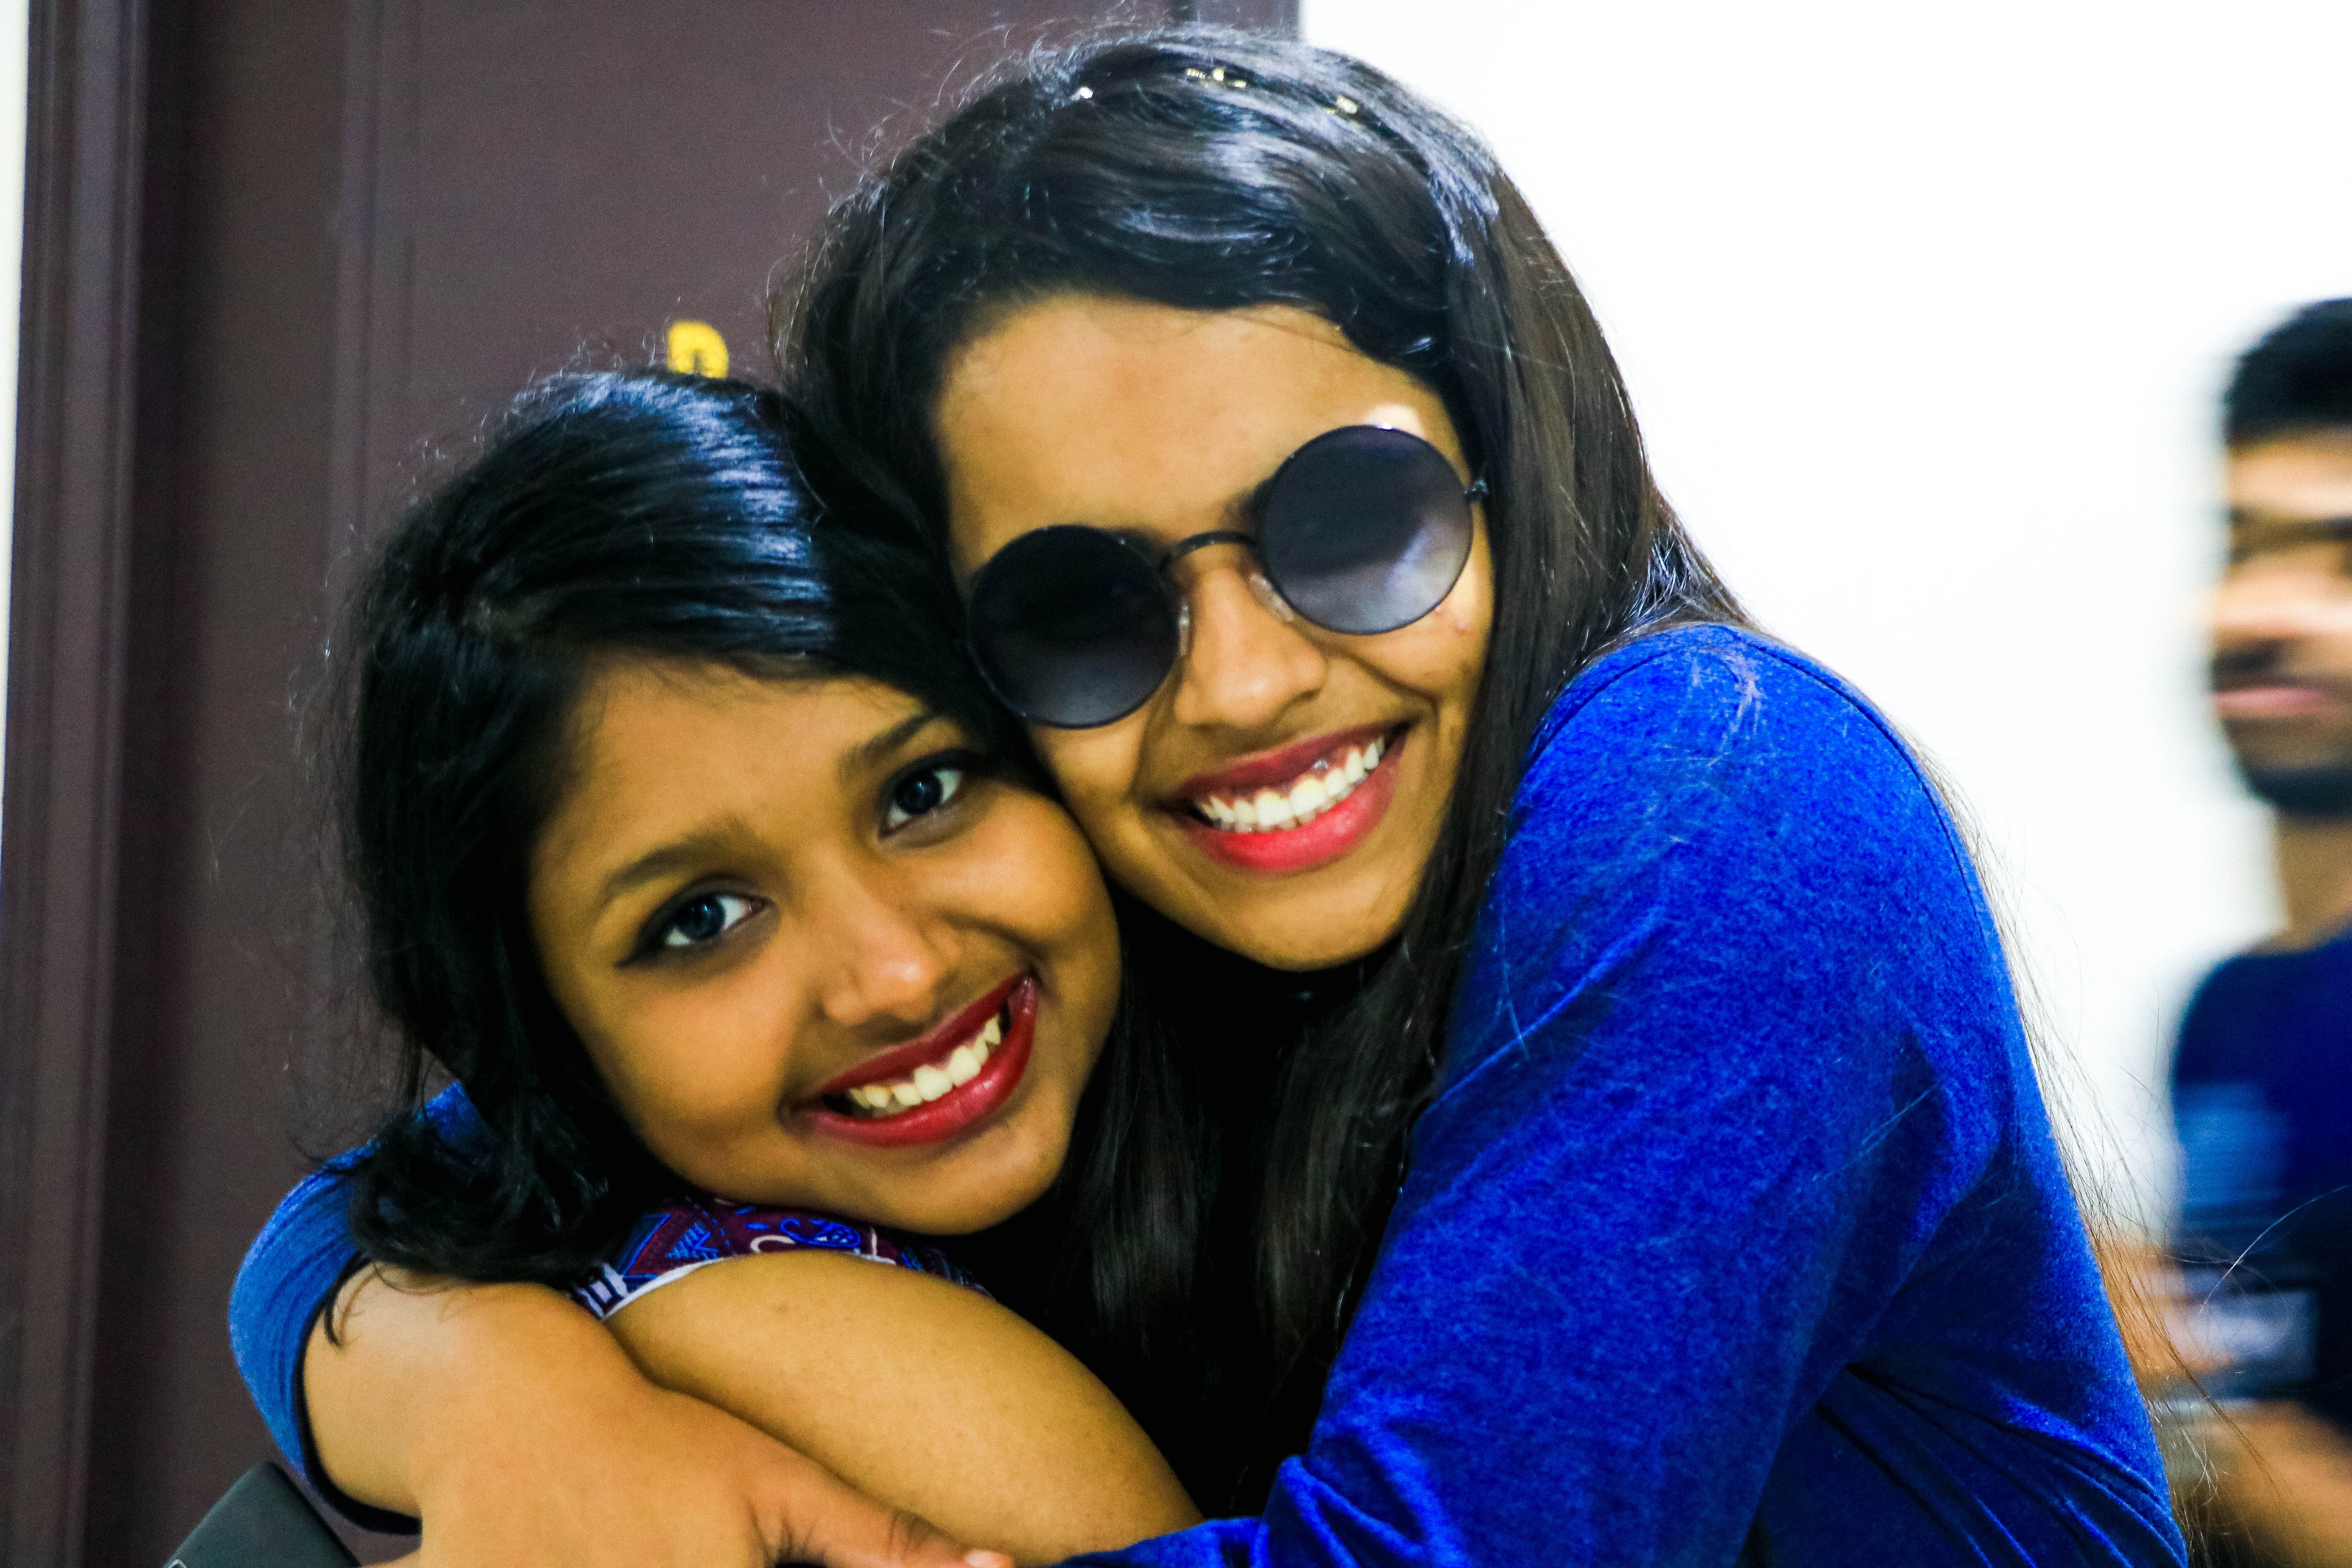
person, people, photography, facial expression, smile, singing, interaction, abdomen, photo shoot